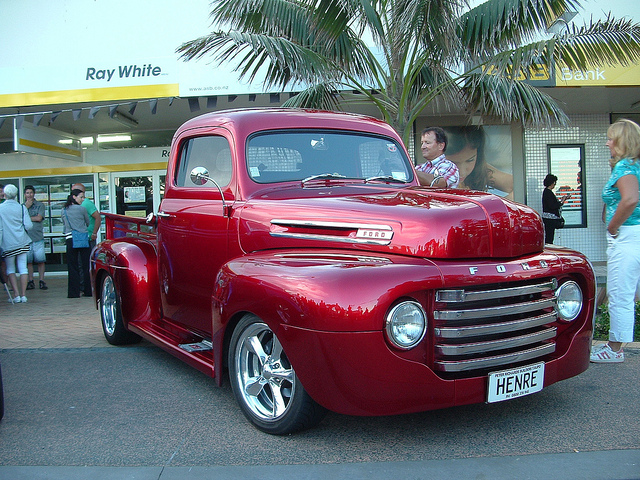
A very old fashion red truck seems to grasp a lot of attention.

several people looking at a red classic truck

An old classic red truck is parked in front of bank as a man stands near the window and a woman stands in the background.

A shiny, restored truck parked outside an office in Australia